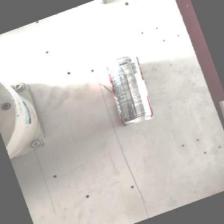
Label: cans